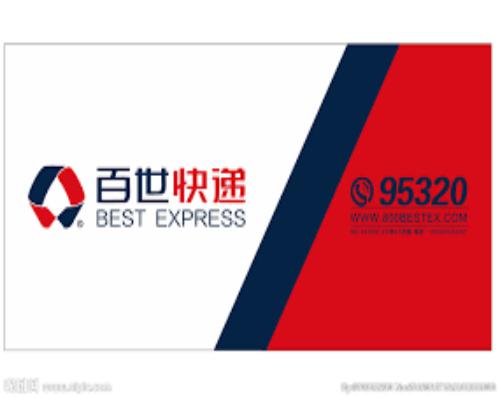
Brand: BEST EXPRESS-2
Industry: Others